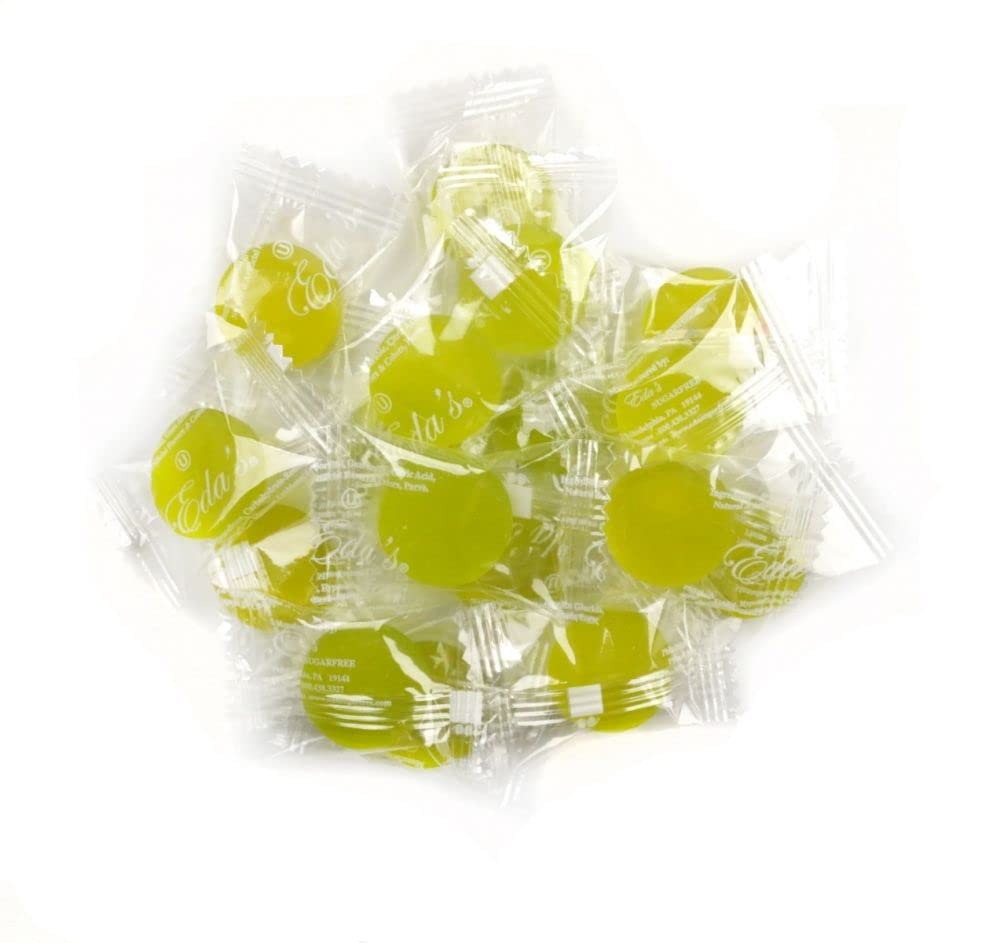
Item Name: Candy Retailer Eda's Sugar Free Hard Candy (Lemon Lime, 1 Lb)
Bullet Point 1: Sugar Free Candy: This candy is sugar free, making it a healthier option.
Bullet Point 2: Lemon Lime Flavor: The candy has a refreshing lemon lime flavor that is perfect for any occasion.
Bullet Point 3: Bulk Candy Packaging: This candy comes in a 16 ounce bag, making it great for parties or events.
Bullet Point 4: Eda's Candy: This candy is from Candy Retailer Eda, a trusted brand for quality candy.
Bullet Point 5: Occasions Candy: This lemon lime flavored candy is perfect for birthdays, new years, or any special occasion.
Value: 16.0
Unit: Ounce

Price: 19.95